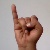
The image shows a hand gesture representing the letter 'I' in Indian Sign Language.